Bellum Siculum

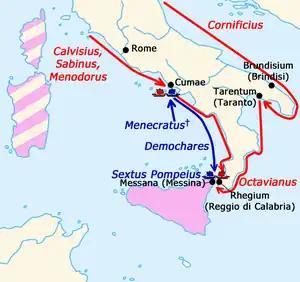
Campaign of 38 BC.' – actions of Octavian and his admirals;' – actions of Sextus' admirals.

Upon finding his name upon this list, Sextus decided to pick up where his father had left off. He selected Sicily as his base, capturing several cities, including Tyndaris, Mylae, and the provincial capital, Messina. Other cities, such as Syracuse, gave in to Sextus' revolt and joined his forces. Sextus soon became a serious force in the civil war following Caesar's death. He amassed a formidable army and a large fleet of warships. Many slaves and friends of his father as well as remnants of the Optimate faction joined his cause, hoping to preserve the Roman Republic, which was quickly turning into an autocratic empire. The multitudes of slaves joining Sextus often came from the villas of patricians, and this desertion hurt the Romans so much that the Vestal Virgins prayed for it to stop.